Loire

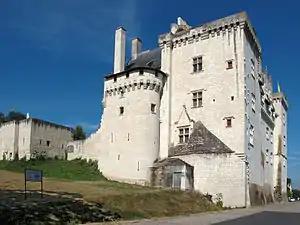

The Romans successfully subdued the Gauls in 52 BC and began developing Cenabum, which they named Aurelianis. They also began building the city of Caesarodunum, now Tours, from AD 1. The Romans used the Loire as far as Roanne, around downriver from the source. After AD 16, the Loire river valley became part of the Roman province of Aquitania, with its capital at Avaricum. From the 3rd century, Christianity spread through the river basin, and many religious figures began cultivating vineyards along the river banks.